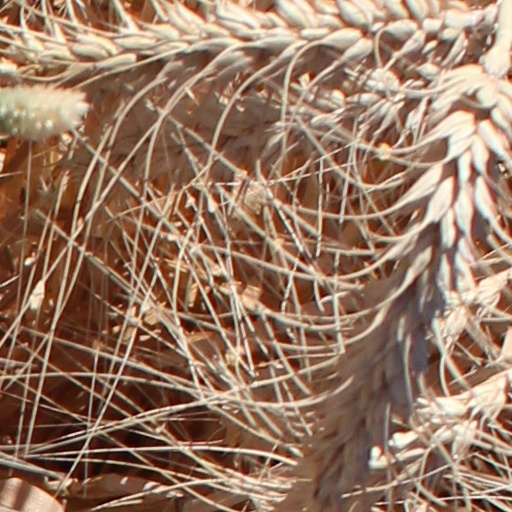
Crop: wheat